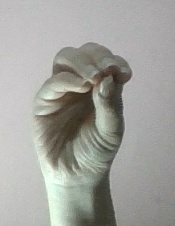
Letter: ha